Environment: real
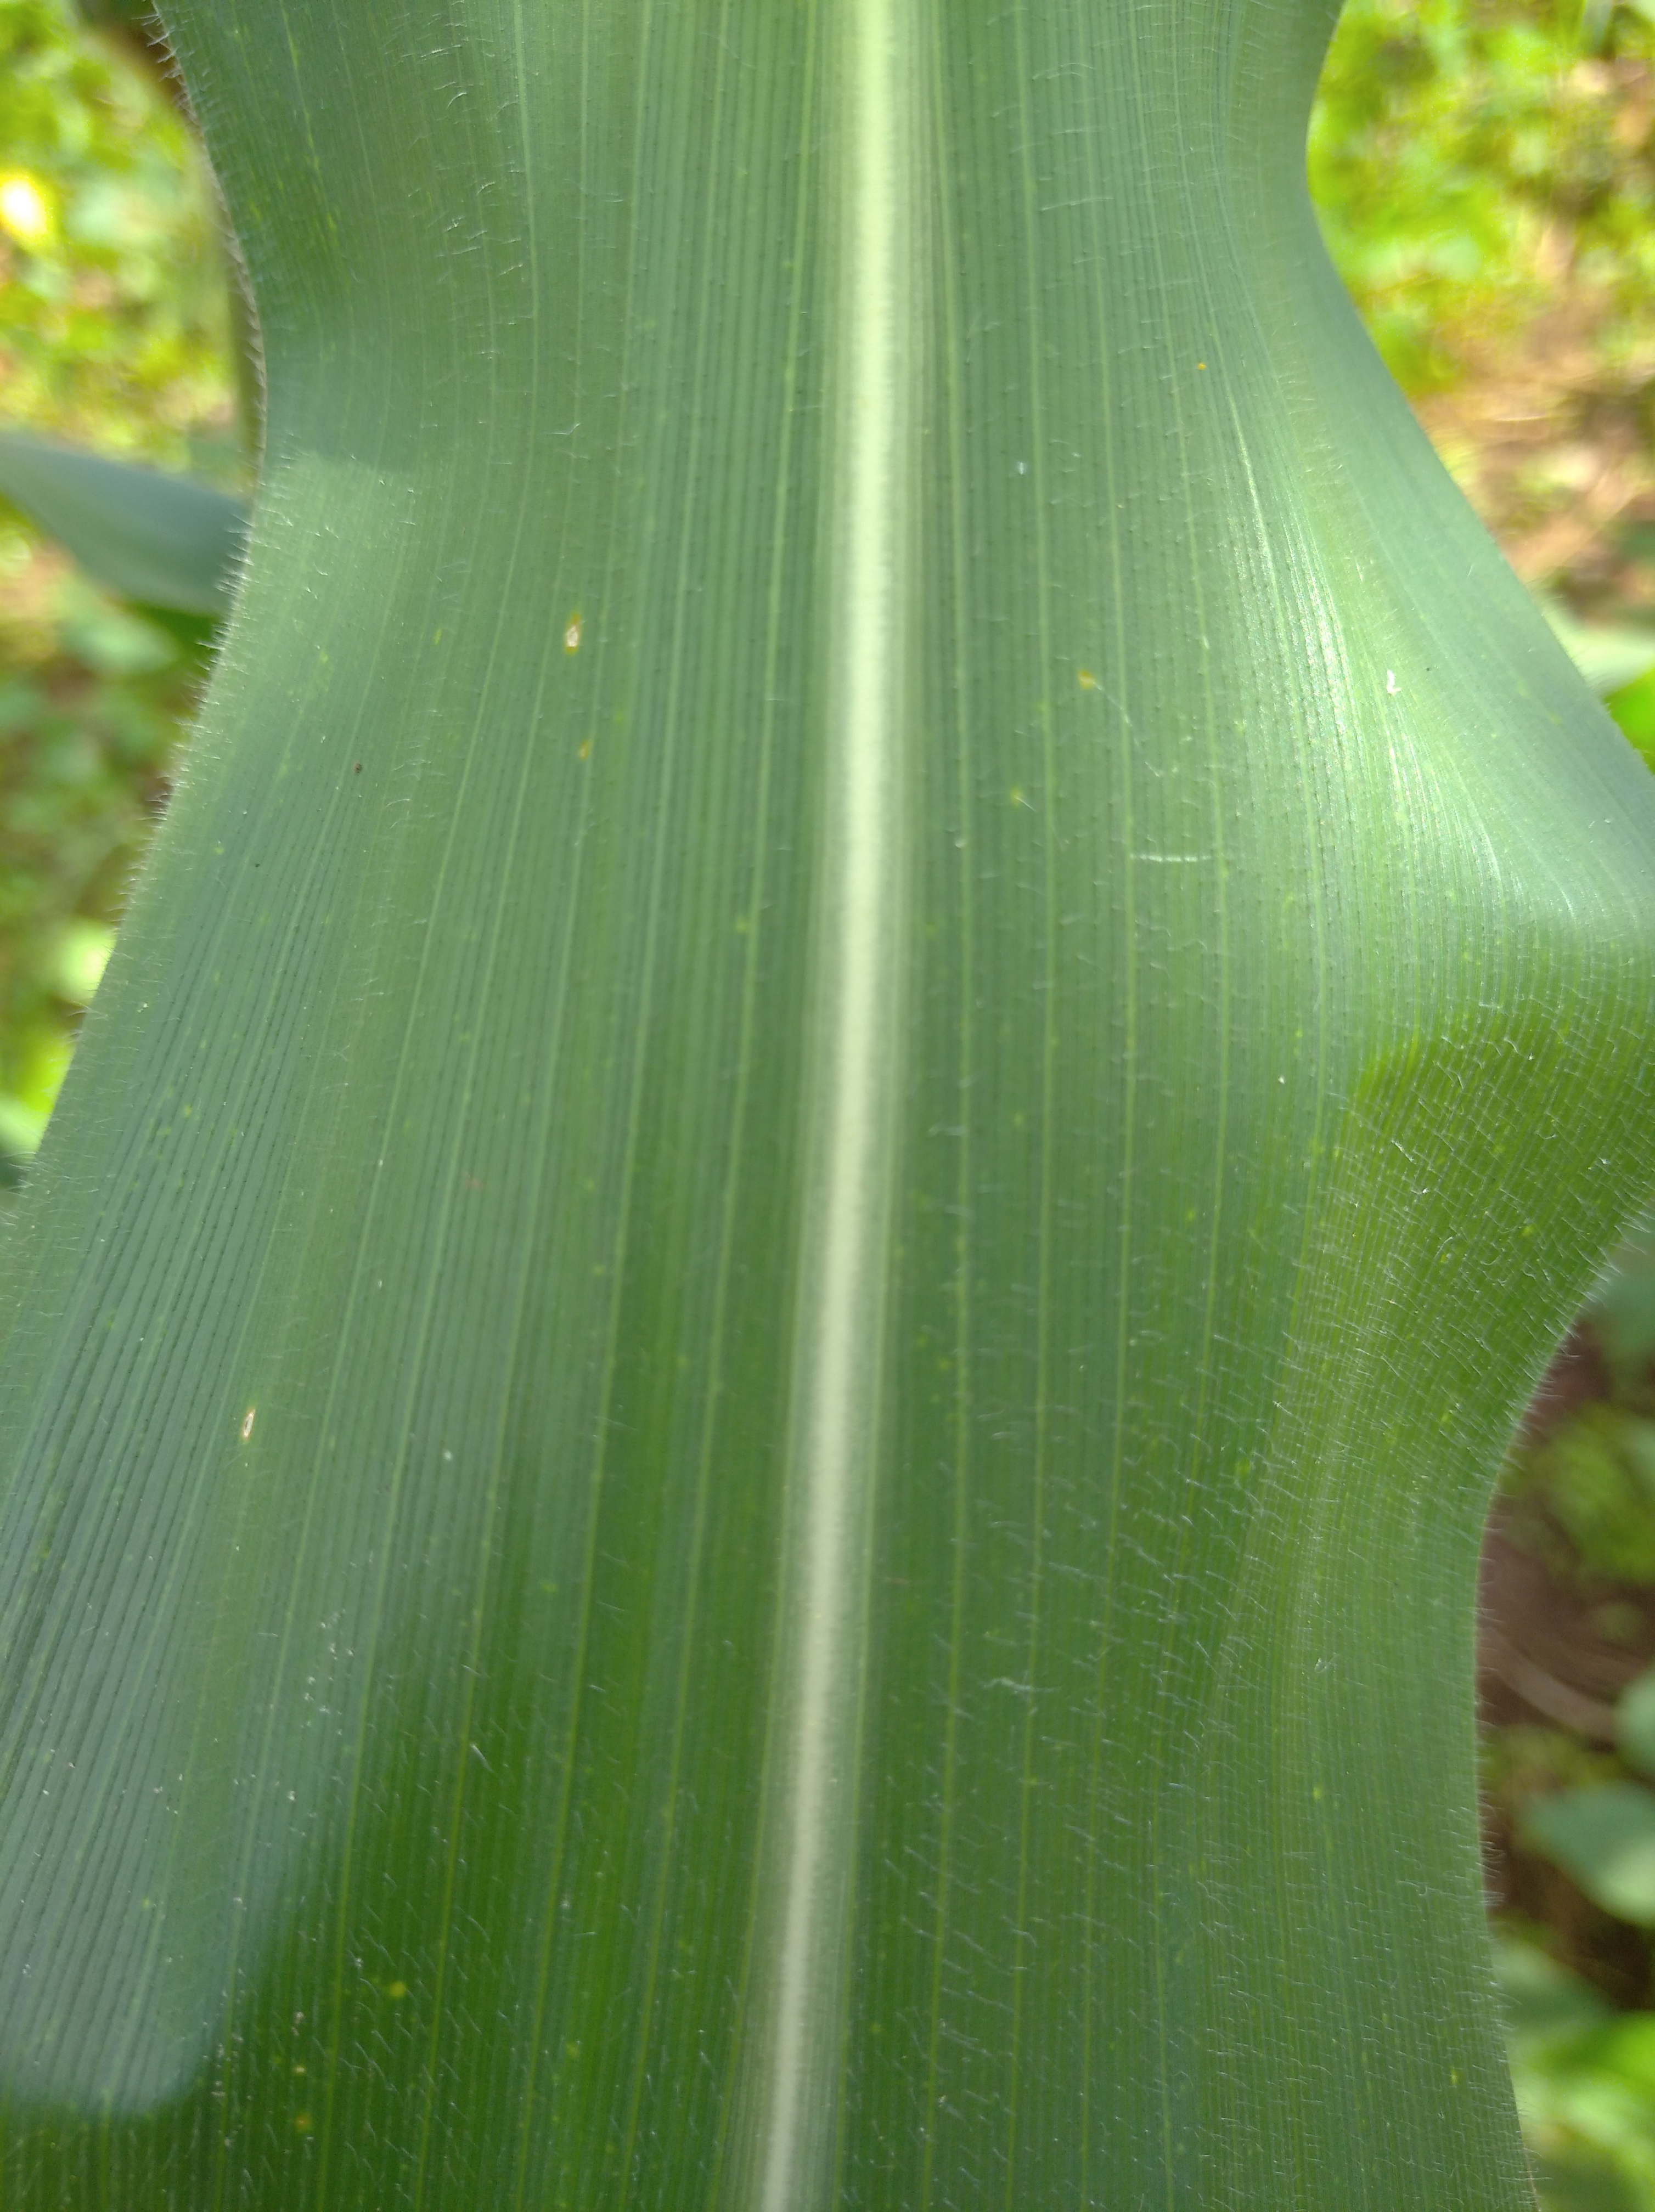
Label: healthy